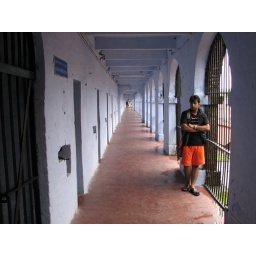
hallways of terror....cellular jail top floor with 120 cells in the column